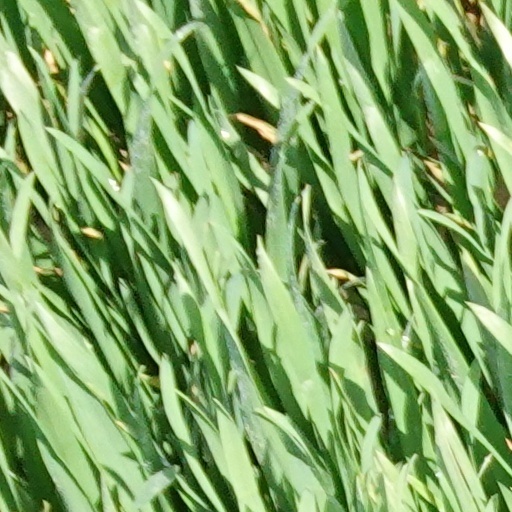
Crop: wheat